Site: brandenburg
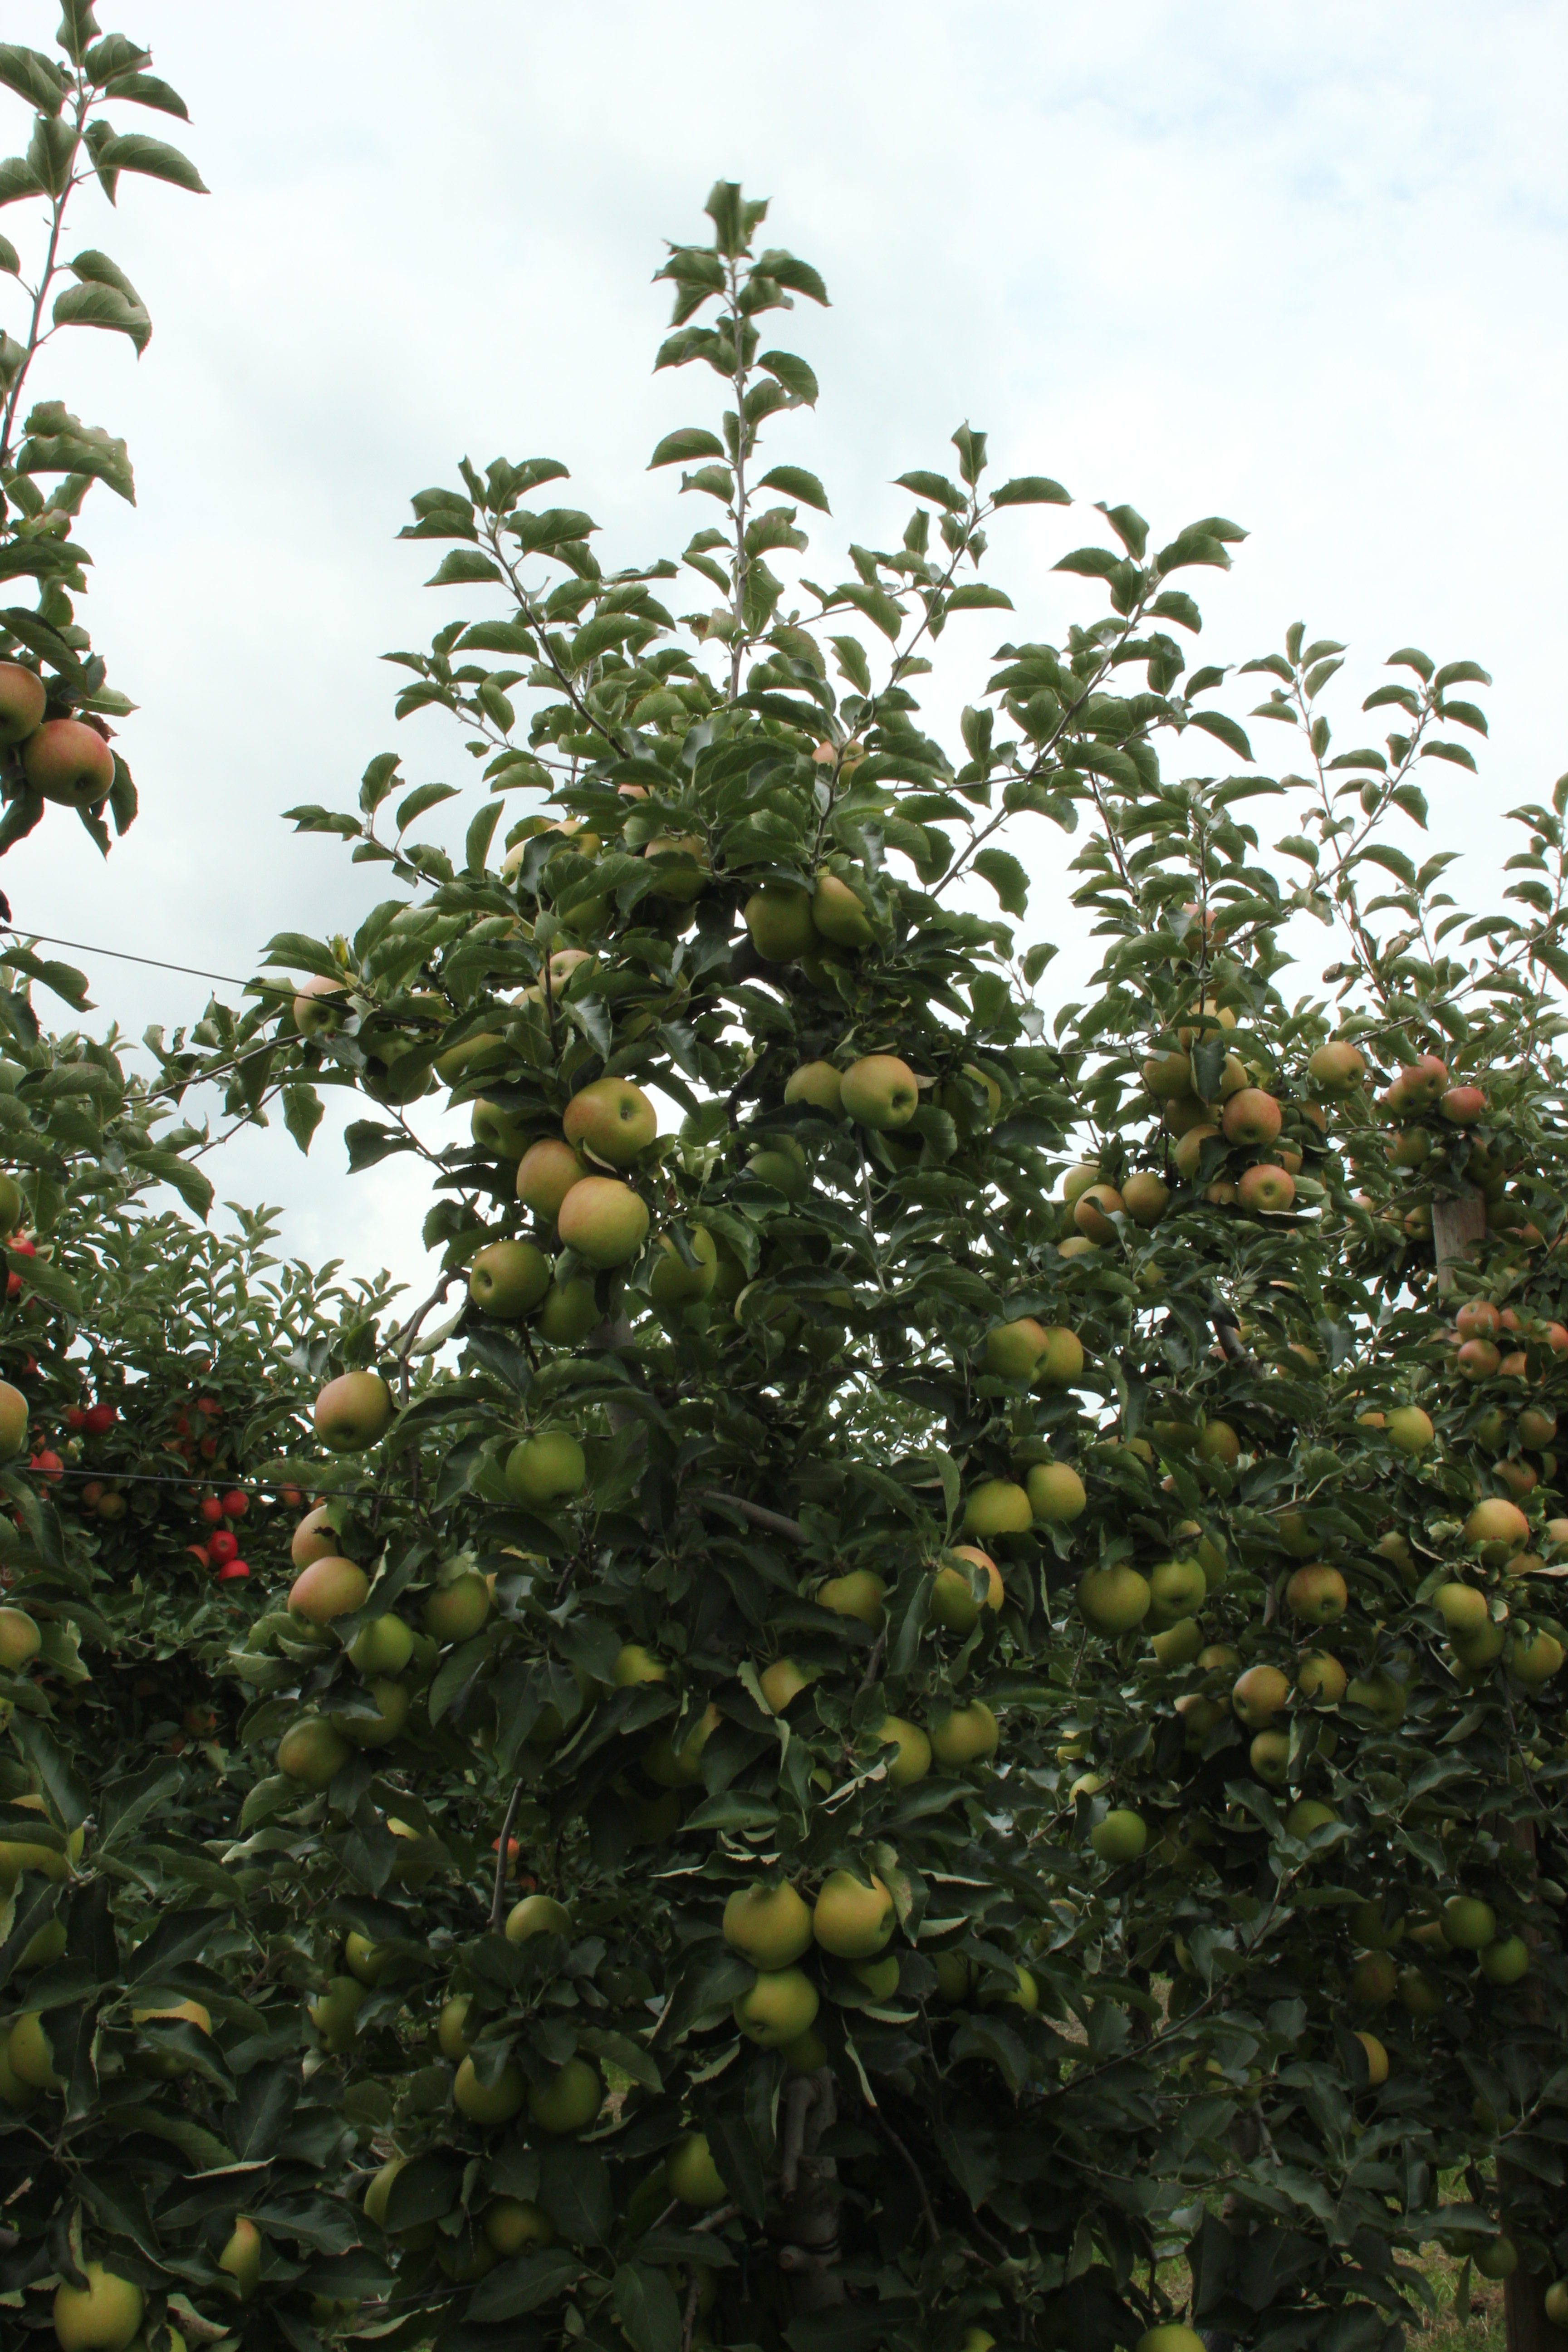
Growth stage (BBCH 87): Maturity of fruit and seed